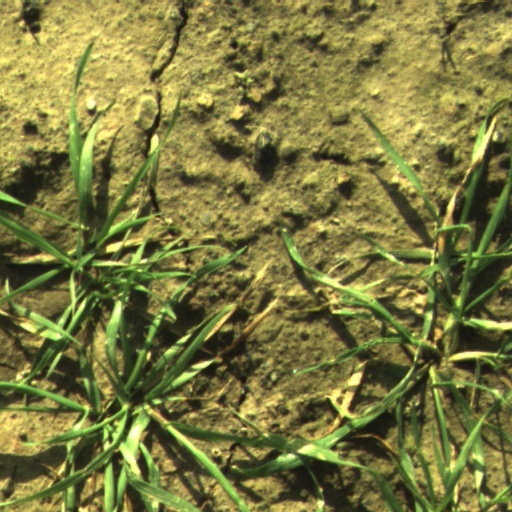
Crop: wheat